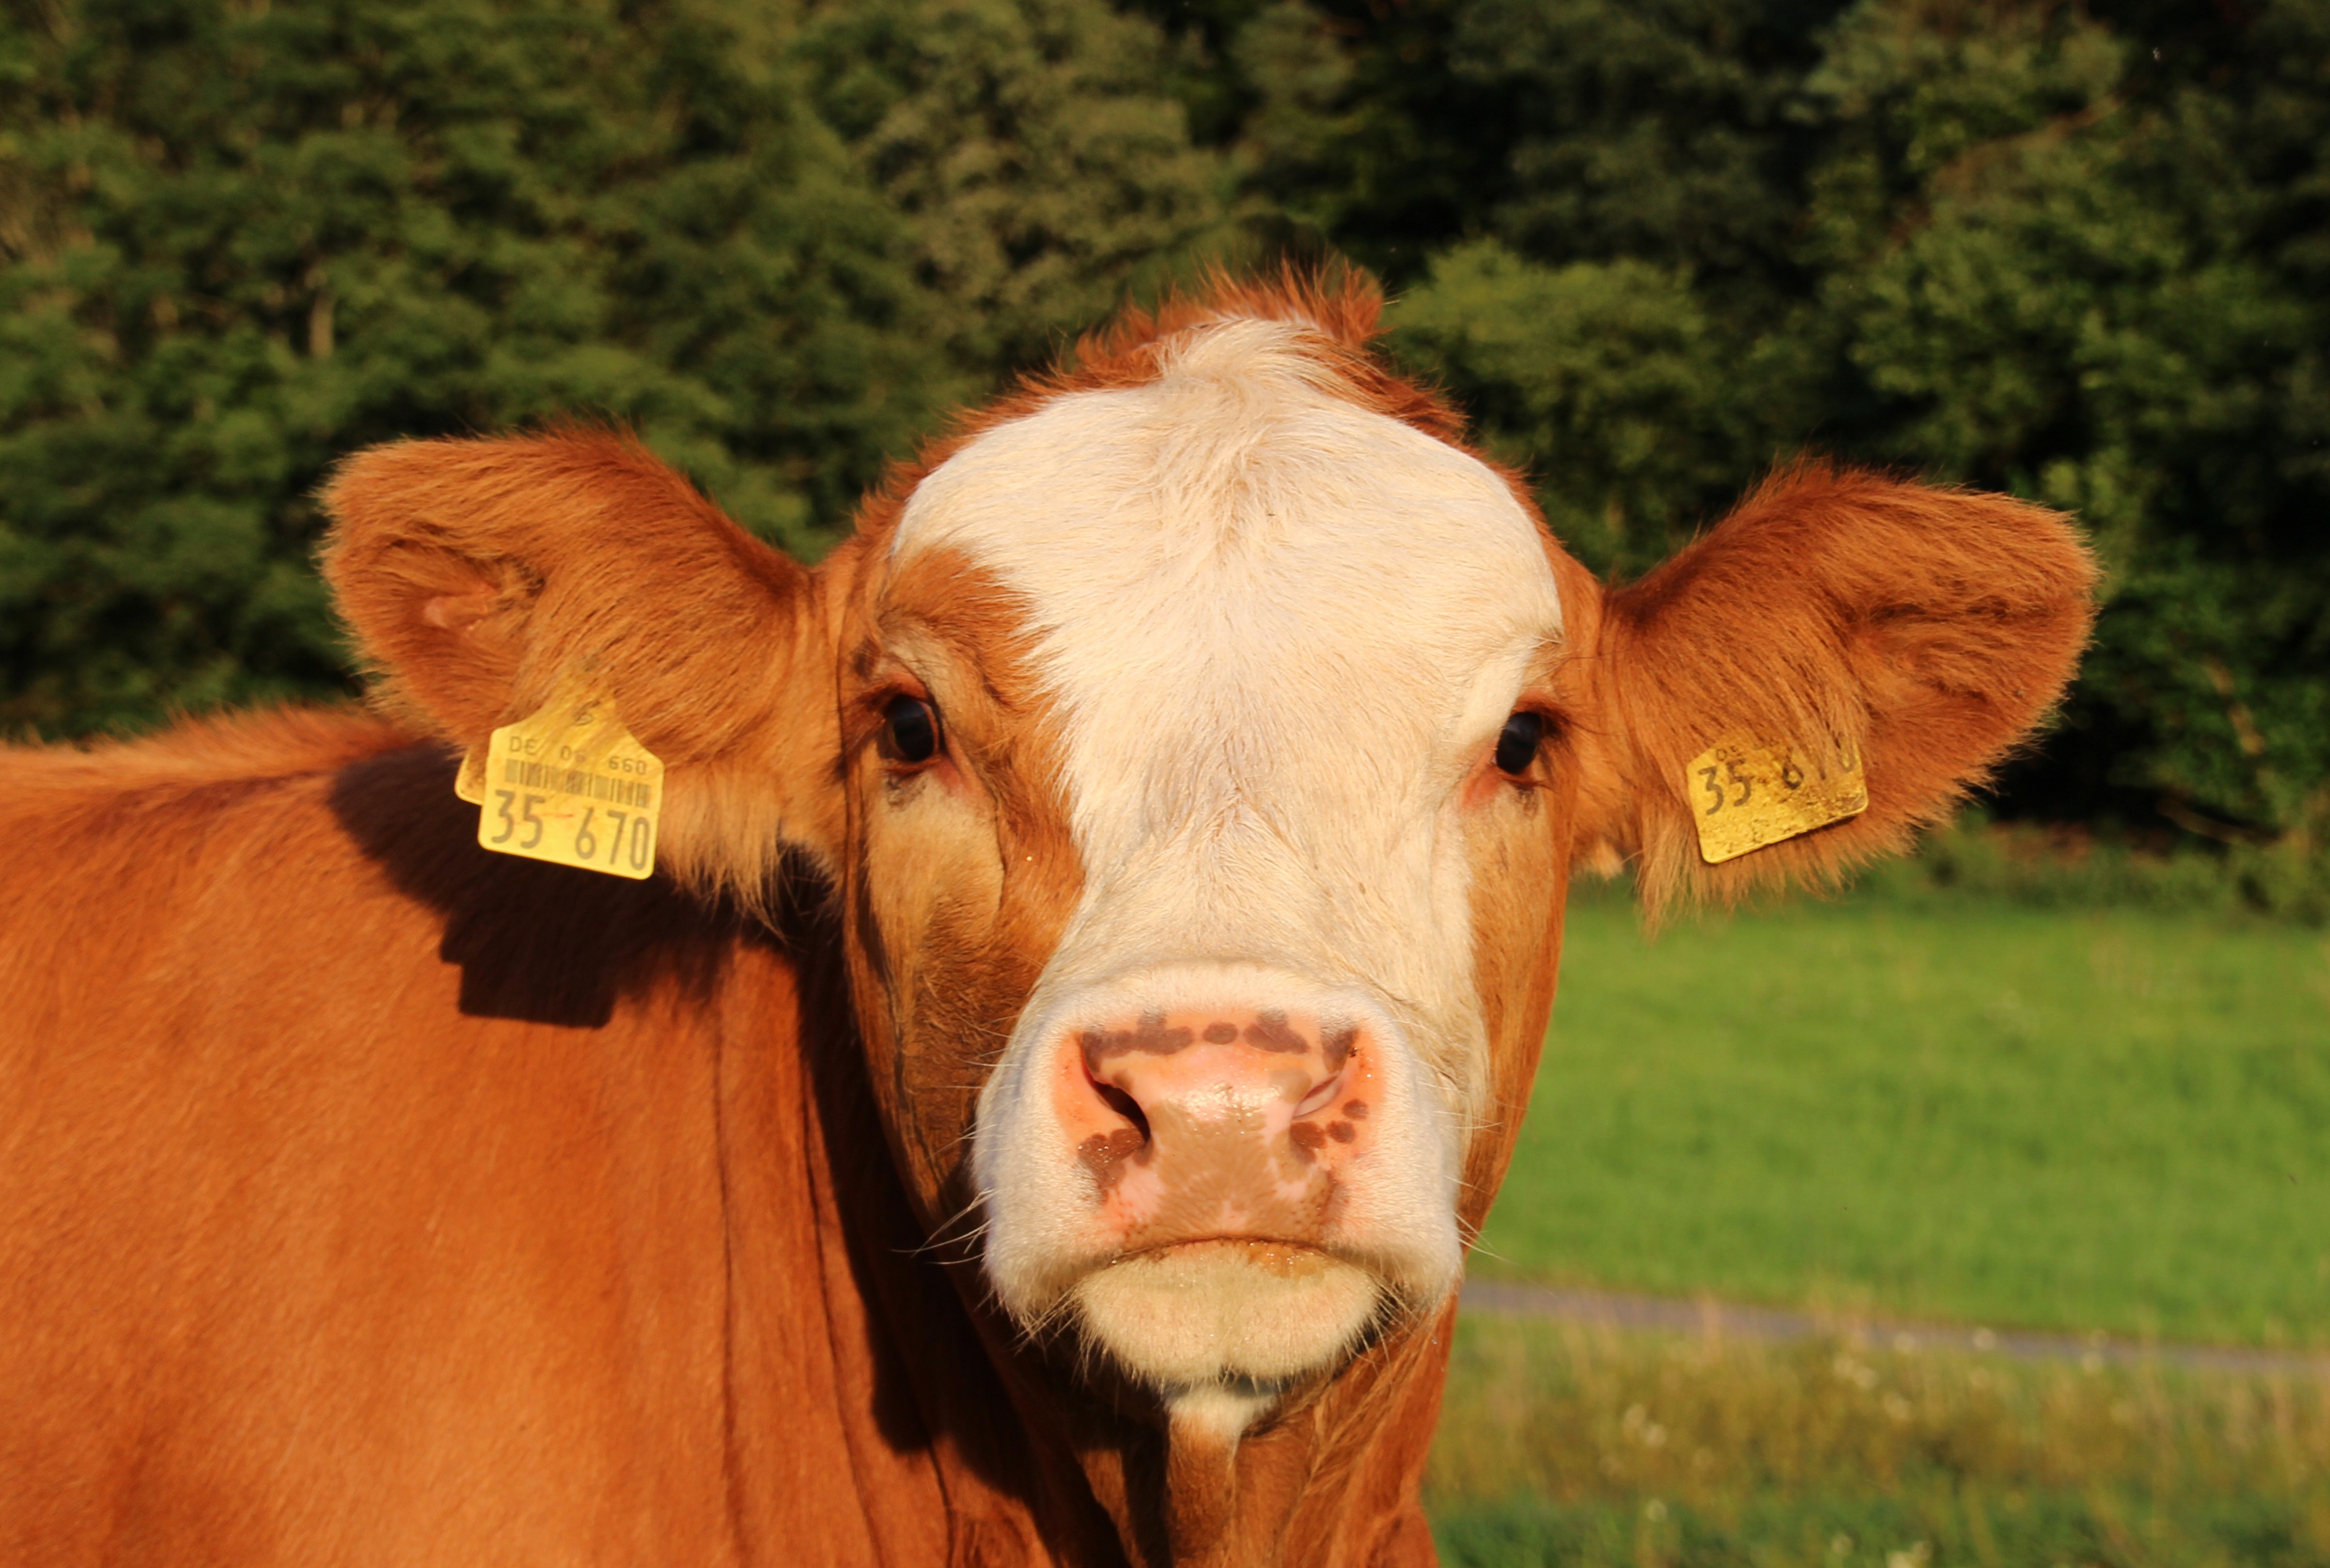
field, farm, meadow, animal, cute, cow, pasture, grazing, mammal, agriculture, fauna, calf, cows, animals, vertebrate, dairy cow, cattle like mammal